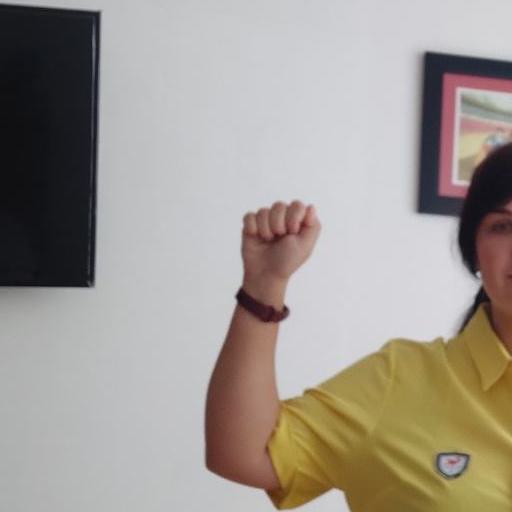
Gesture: fist